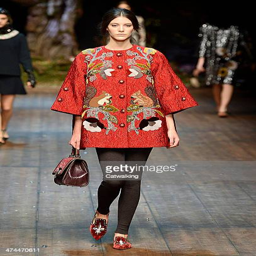
a model walks the runway at the winter fashion show during event